Walter Goldwater

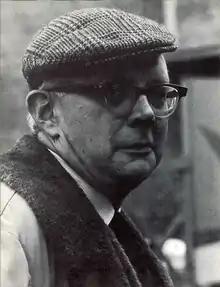
Goldwater helped found "Dissent" with Irving Howe (here, University of Michigan, 1967–1968)

In 1954, Goldwater joined Irving Howe and others in founding "Dissent" magazine, which he helped finance. He published the magazine for 15 years. In 1967, he wrote a letter criticising Howe's editorial line that justified the Vietnam War as "the decisions of the democratically elected government" and rejected the actions of the anti-war movement.